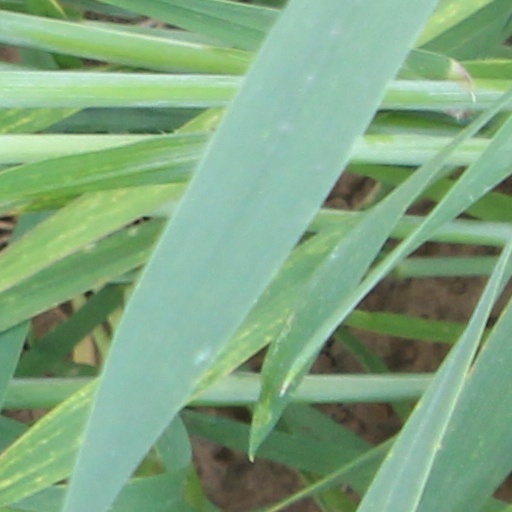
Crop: wheat